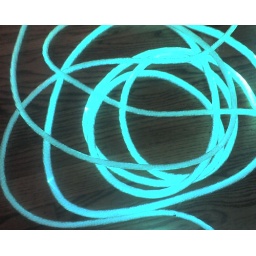
It glows... Should look really good underneath the river glass set into the countertop.